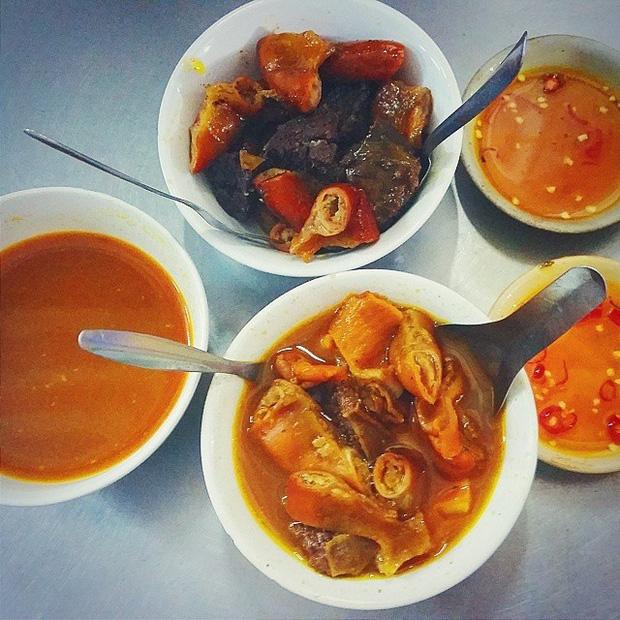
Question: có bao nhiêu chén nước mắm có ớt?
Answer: hai chén